Light in painting

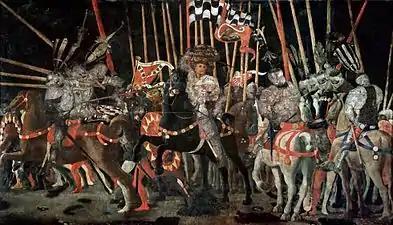
"The Battle of San Romano" (1456), by Paolo Uccello, Musée du Louvre, Paris.

This effect was already known empirically by ancient painters. Cicero was of the opinion that painters saw more than normal people "in umbris et eminentia" ("in shadows and eminences"), that is, depth and protrusion. And Pseudo-Longinus – in his work "On the Sublime" – said that "although the colors of shadow and light are on the same plane, side by side, the light jumps immediately into view and seems not only to stand out but actually to be closer."